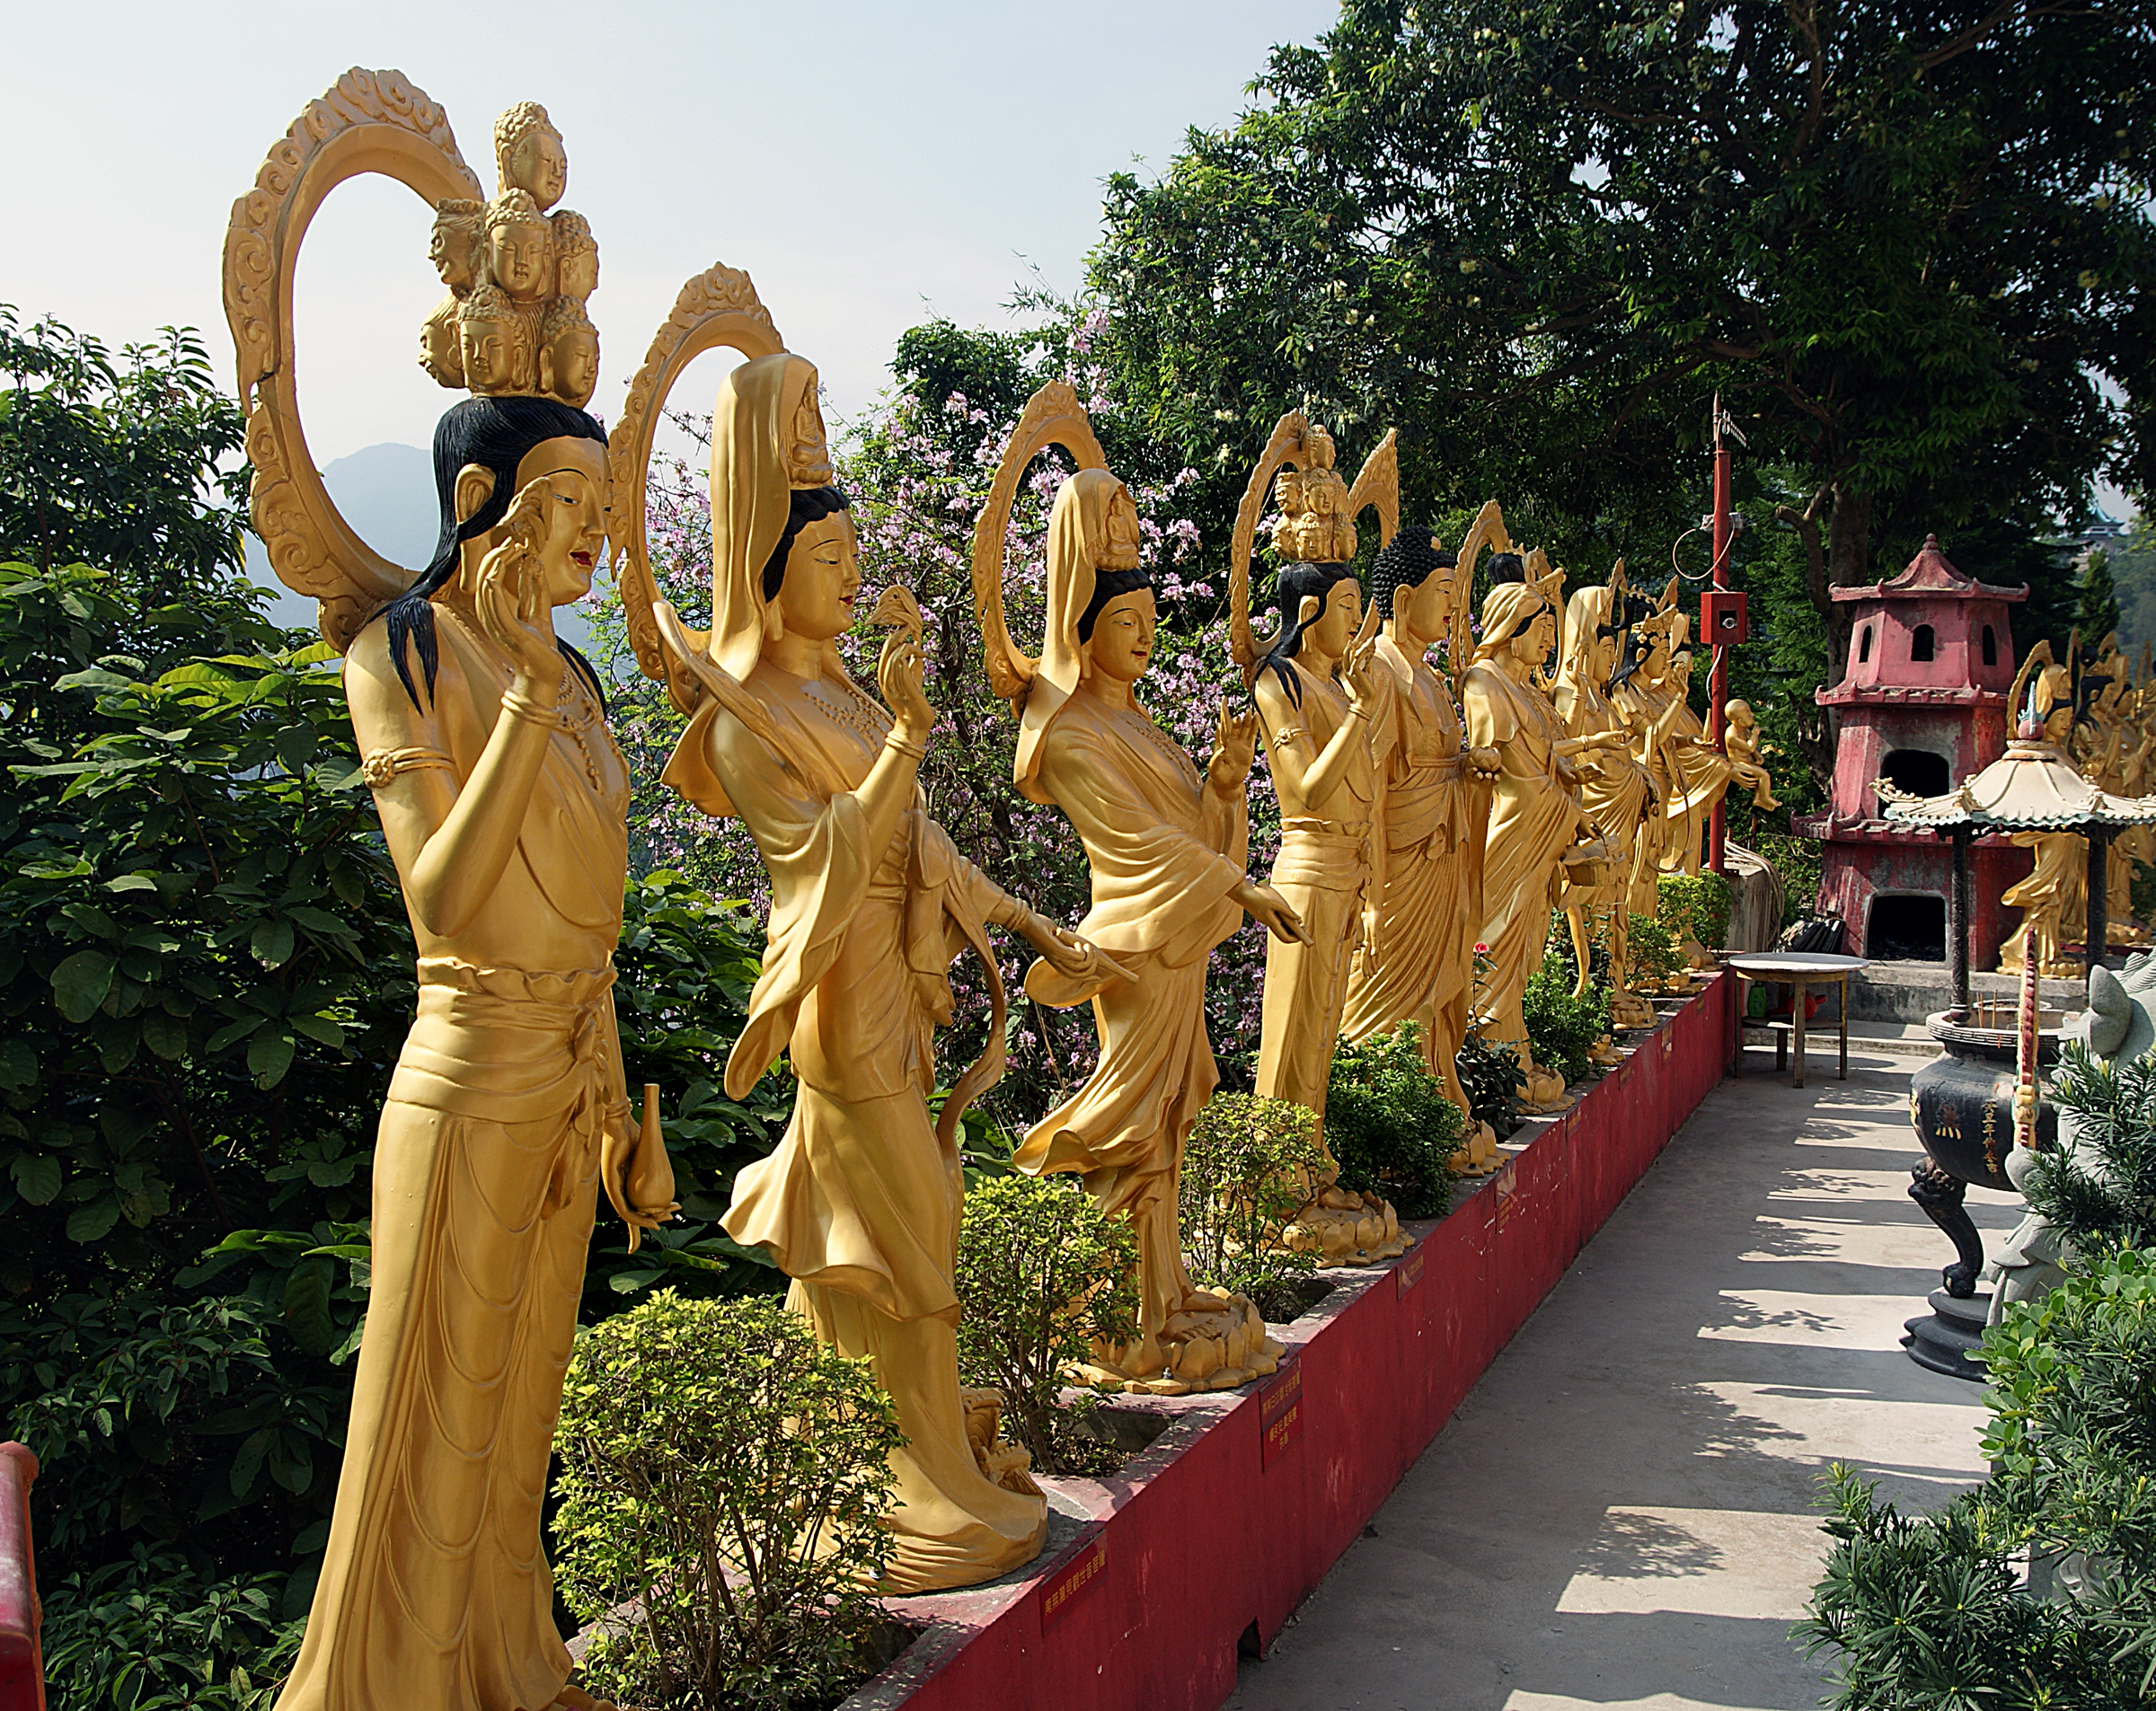
people, flower, monument, vacation, statue, garden, tourism, sculpture, publicdomain, temple, monastery, buddha, hongkong, hongkongsightseeing, buddhisttemple, buddhaimages, newterritories, 10000buddhasshatin, buddhamonastery, lordbuddha